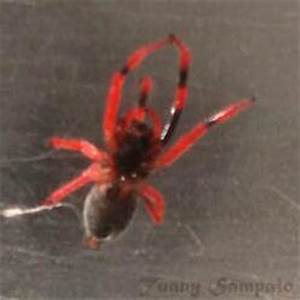
Label: spider